9th Indiana Infantry Regiment

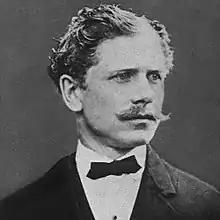
An officer of the 9th Indiana Infantry Lt Ambrose Bierce [about 1866

The 9th Indiana Volunteer Infantry Regiment was a volunteer infantry regiment in the Union Army during the American Civil War. It was organized on April 22, 1861, for three-months' service in Indianapolis. After being reorganized for three years' service in late August and early September 1861, the 9th took part in many major battles, including Shiloh, Stones River, Chickamauga, Lookout Mountain, Missionary Ridge, Kennesaw Mountain and the Siege of Atlanta.